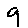
Label: 9